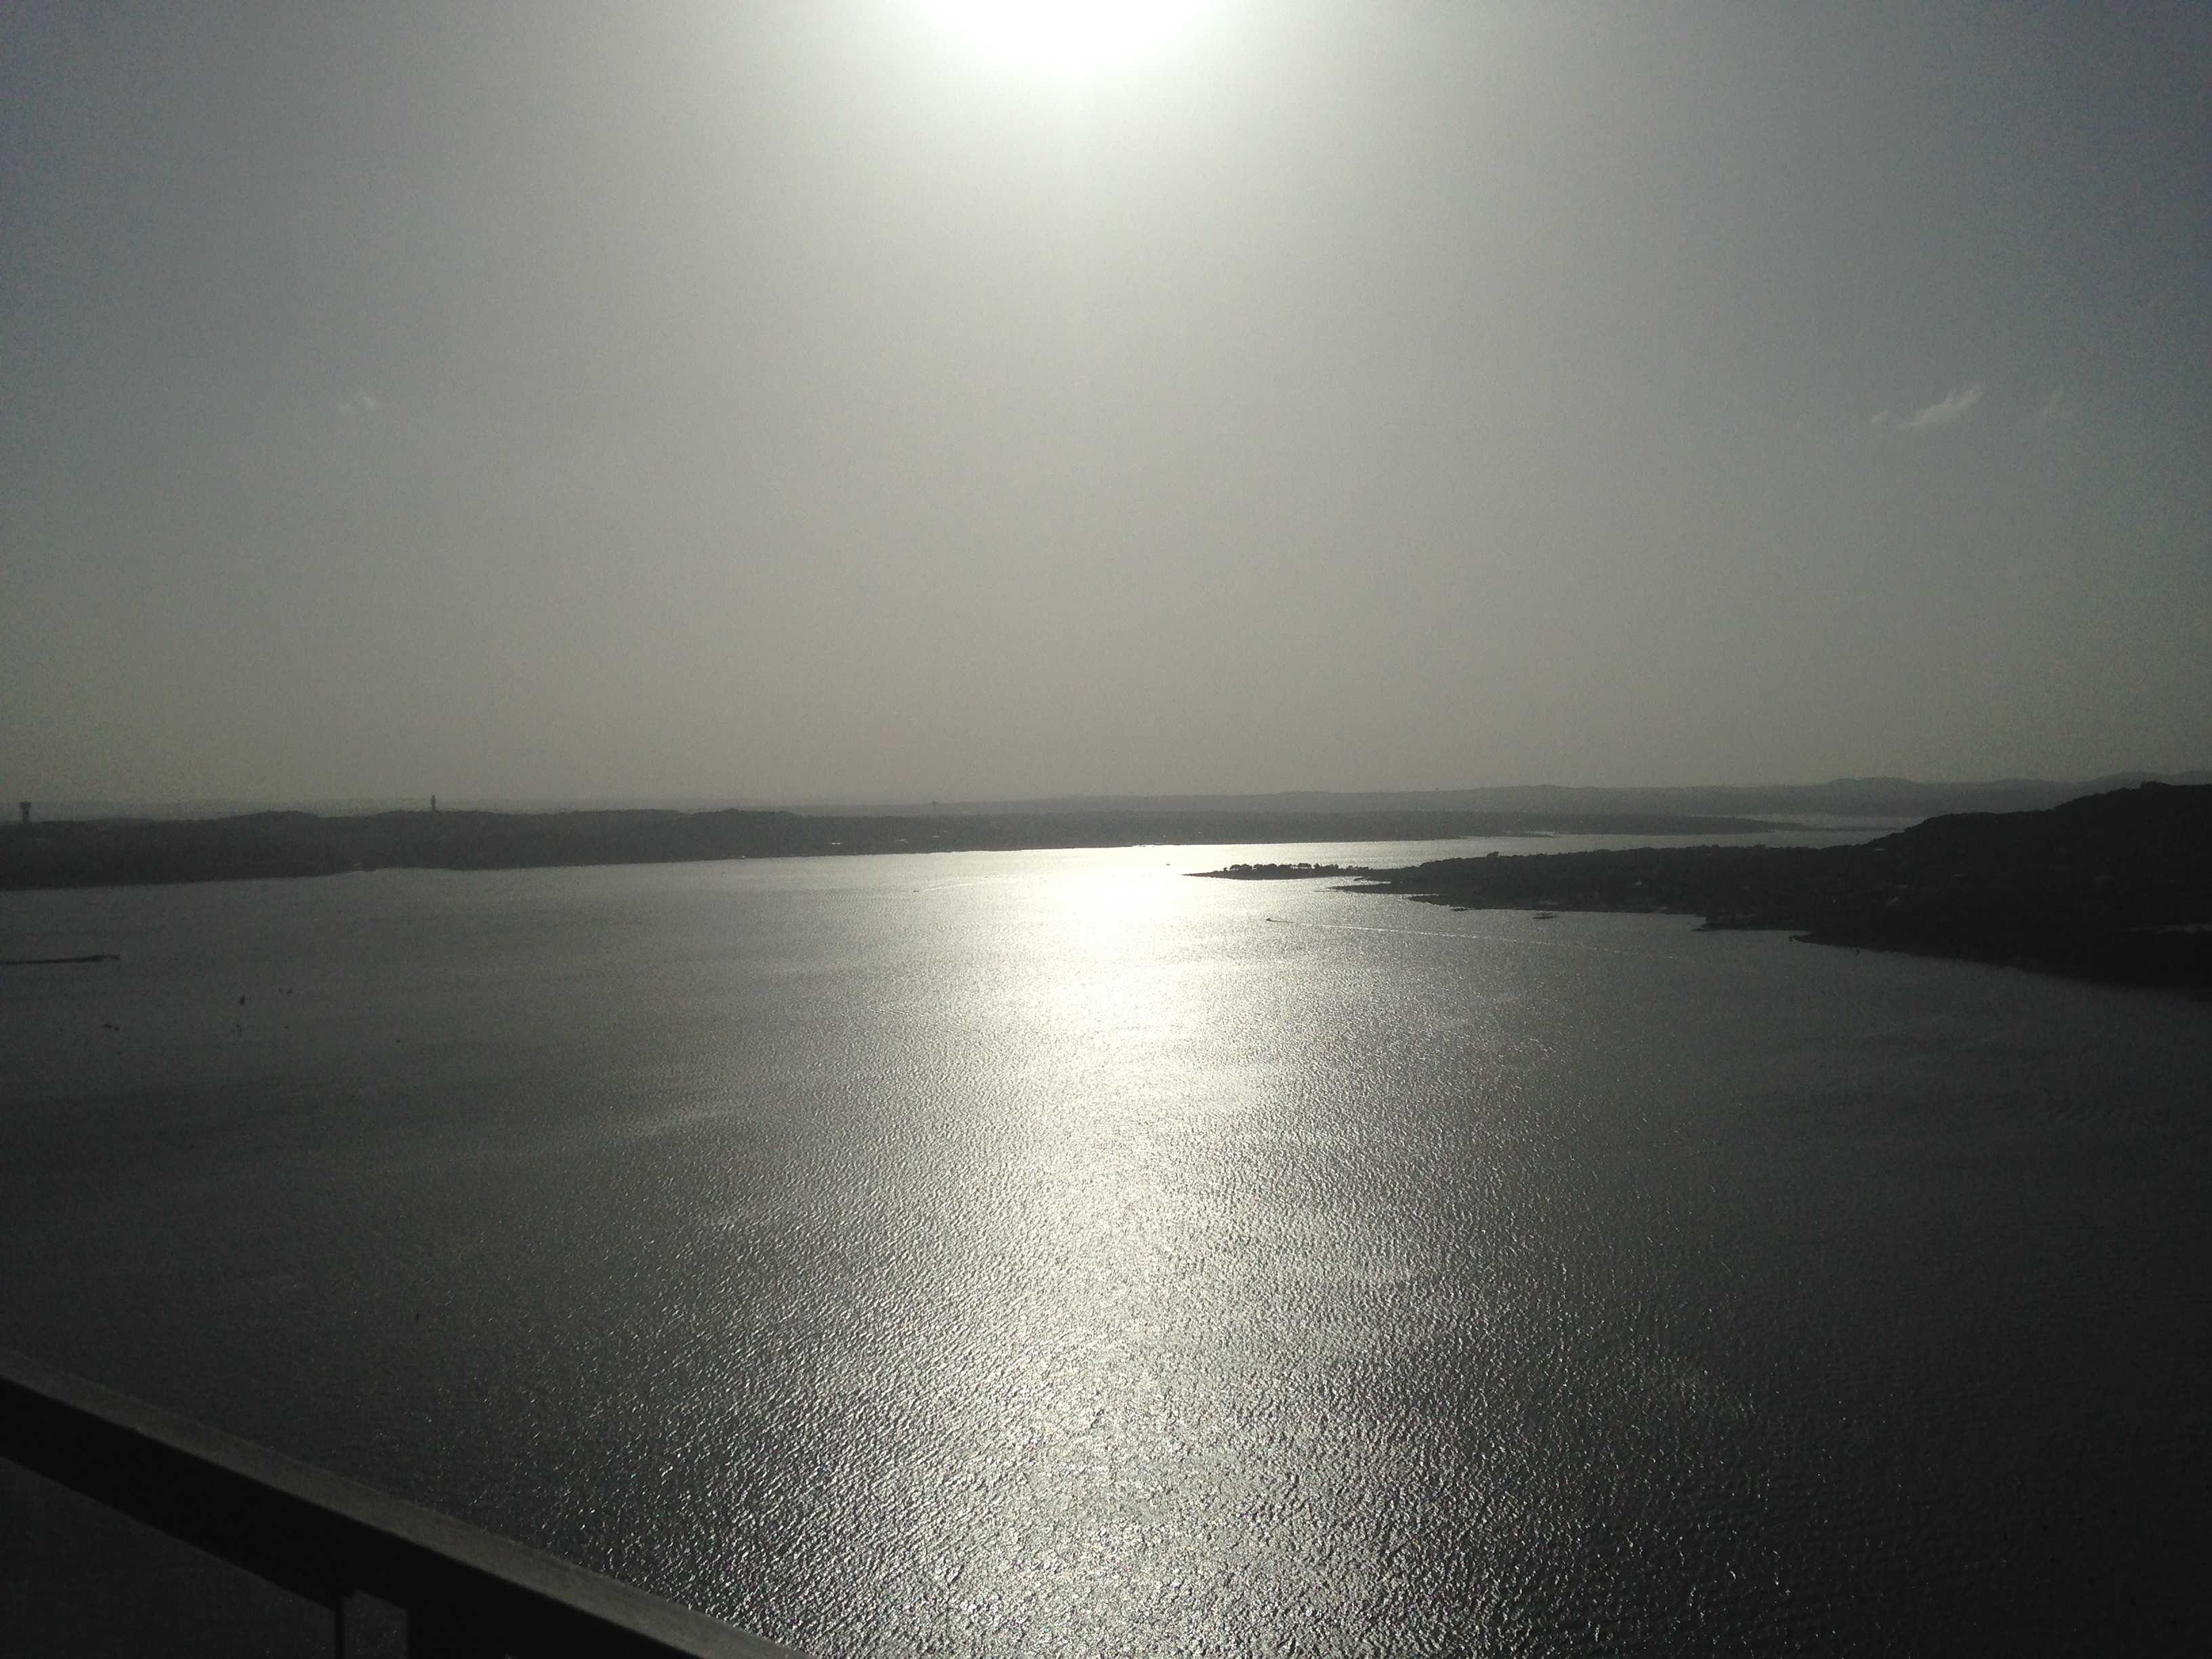
sea, coast, ocean, horizon, light, cloud, sun, fog, sunrise, mist, sunlight, morning, wave, dawn, atmosphere, dusk, reflection, bay, darkness, moonlight, atmospheric phenomenon, atmosphere of earth